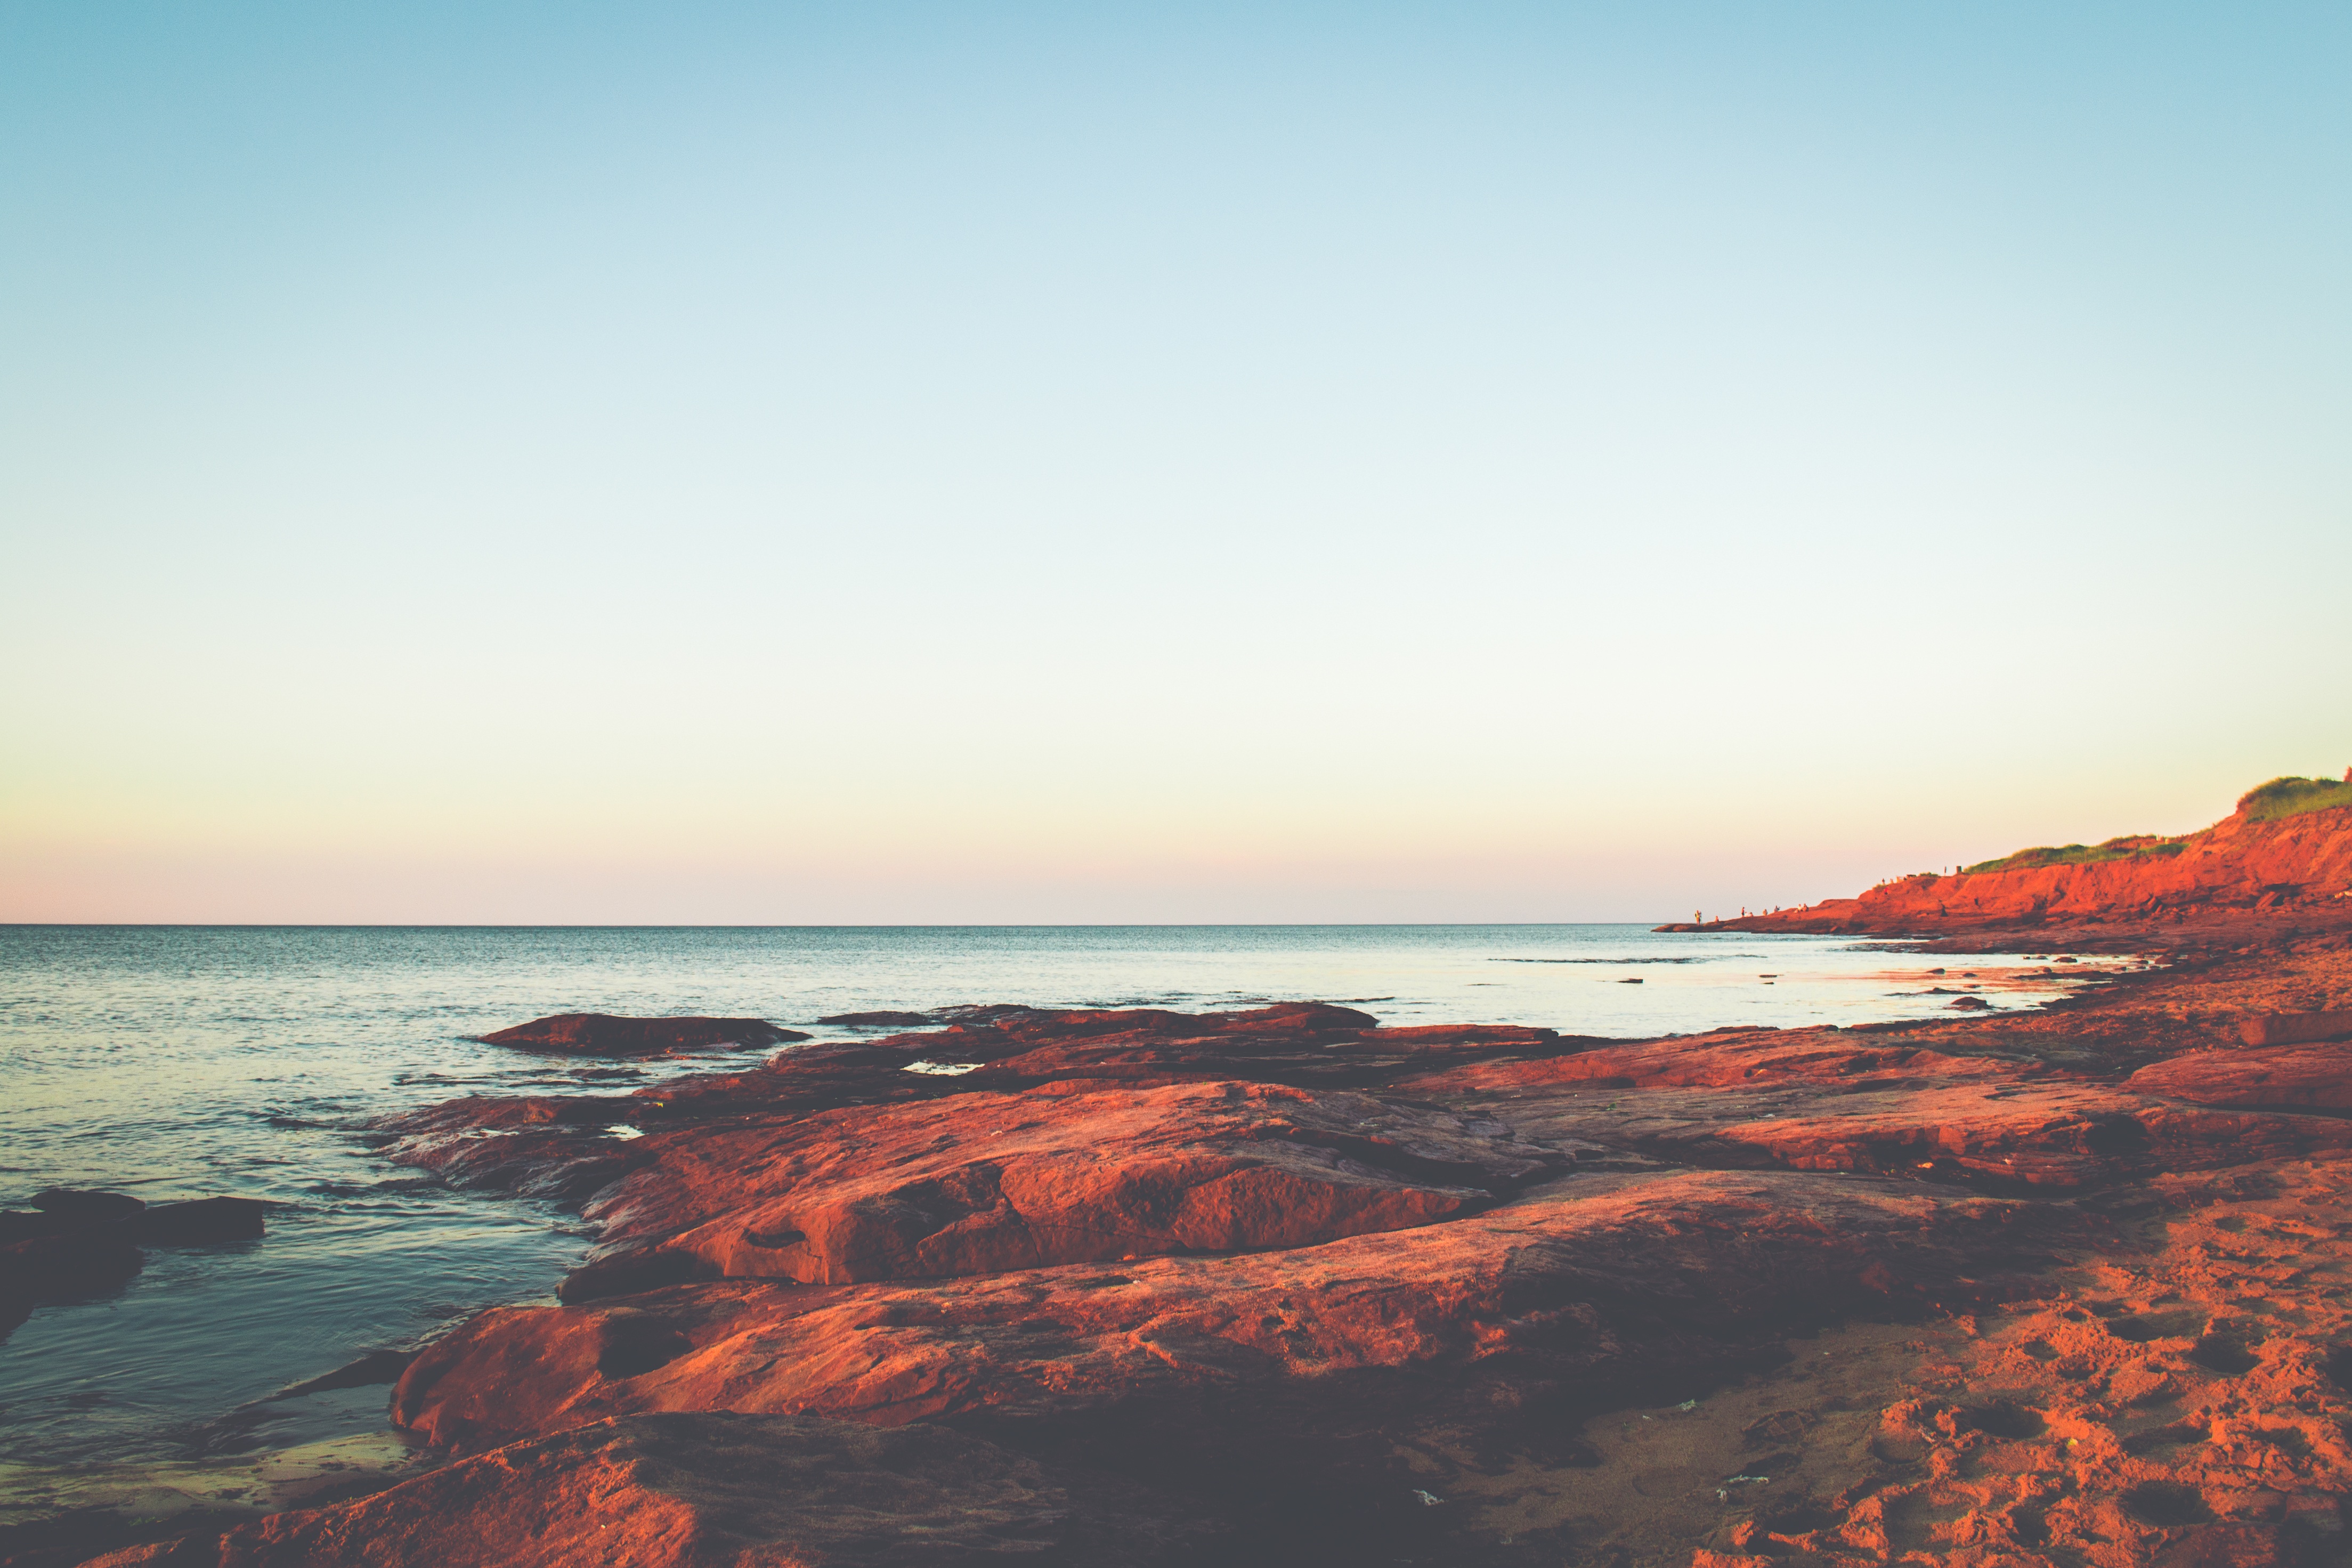
beach, sea, coast, rock, ocean, horizon, sky, sunrise, sunset, morning, shore, wave, dawn, cliff, dusk, evening, bay, terrain, body of water, cape, afterglow, wind wave